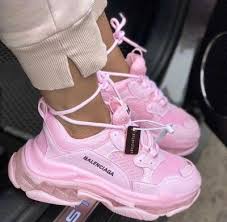
Label: Sneaker